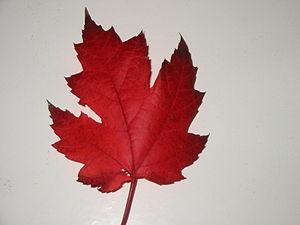
L'érable rouge est une espèce d'arbres de la famille des Sapindaceae, originaire de l’est du Canada et des États-Unis, et largement cultivé comme arbre d'ornement. Il est l'arbre-emblème de l'État de Rhode Island. Il a pour synonymes le plaine ou plaine rouge au Canada et il est parfois appelé l’érable de Virginie en France.